British Rail Class 456

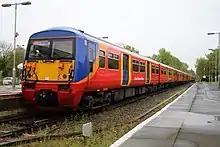
South Western Railway Class 456 at Hampton Court

The units transferred to South West Trains following their career with Southern, as their operations on its Metro routes were replaced by the class 455s, later to be replaced by the class 377/6 units. South West Trains used the 456s to enhance peak-hour Metro services through Wimbledon from 8 to 10 coaches and to provide two additional morning peak services from Raynes Park to Waterloo. These changes took place from December 2014.